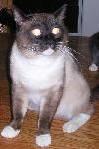
cat